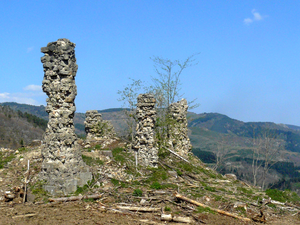
Les ruines du prieuré de Saint-Julien d'Urcival sur la commune d'Albon-d'Ardèche
Albon-d'Ardèche est une commune française située dans le département de l'Ardèche en région Auvergne-Rhône-Alpes.